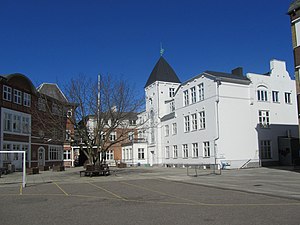
Anton Rosen / Værker / I Silkeborg
Den hvide bygning, Hostrupsgade 40 (1900)
Th. Langs Skoler på Skoletorvet i Silkeborg. Set fra skolegården
Anton Sophus Rosen var en dansk arkitekt, hvis stil var kraftigt inspireret af jugendstil. Rosen, der var professor og rektor for Kunstakademiet, arbejdede også med møbeldesign og dekorationskunst.